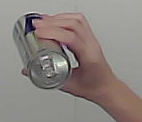
Product: redbull_energydrink